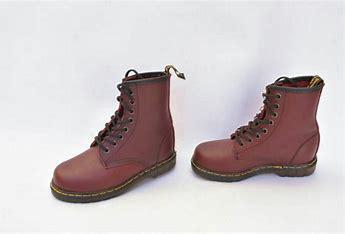
Brand: Dr.
Model: Martens 100